Suur Tõll (icebreaker)

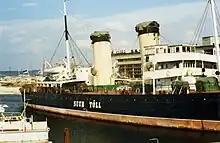
"Suur Tõll" under restoration in May 1996.

When Ants Pärna, the director of the Estonian Maritime Museum, found out that "Volynets" was going to be scrapped, he decided to purchase the icebreaker for the museum in order to preserve it. After a long negotiation, the Commander-in-Chief of the Soviet Navy agreed to trade the ship for 300 tons of scrap iron. On 10 October 1988, a delegation from the Estonian Maritime Museum arrived at Lomonosov to inspect the old icebreaker. When the seagoing tugboat "Tjulen" began towing her towards Tallinn in the following evening, the other ships in the port saluted the old icebreaker with their horns. 31 hours later, on 13 October 1988, "Volynets" dropped her anchor outside the port of Tallinn. On 21 November 1988, the icebreaker was given back her old name, "Suur Tõll". On 24 August 1991, four days after Estonia regained full independence, she raised the blue-black-white flag of Estonia for the first time and on 23 December she became the first ship to be added to the newly founded Estonian Ship Register with register number 001. She was opened to the general public on 2 December 1994.